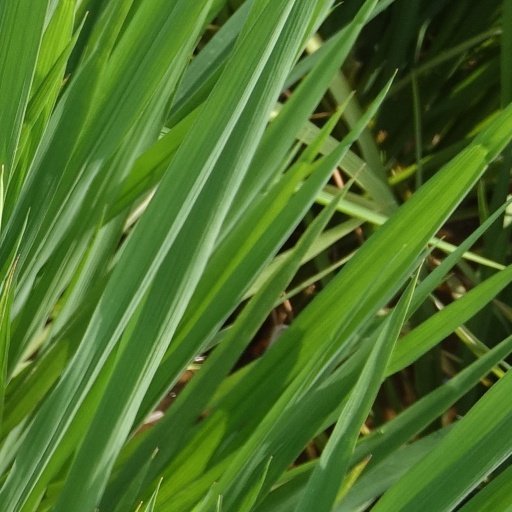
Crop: rice